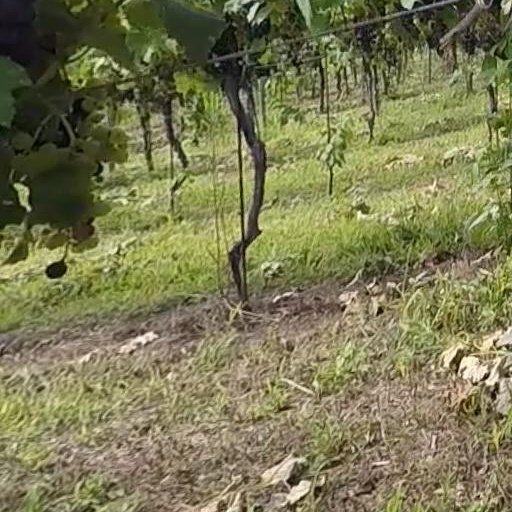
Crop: grape